Cold sore

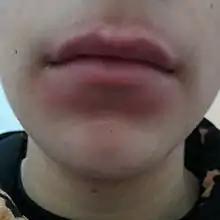
Herpes labialis spread over the entire circumference of the lips.

Herpes infections usually show no symptoms; when symptoms do appear they typically resolve within two weeks. The main symptom of oral infection is inflammation of the mucosa of the cheek and gums—known as acute herpetic gingivostomatitis—which occurs within 5–10 days of infection. Other symptoms may also develop, including headache, nausea, dizziness and painful ulcers—sometimes confused with canker sores—fever, and sore throat.